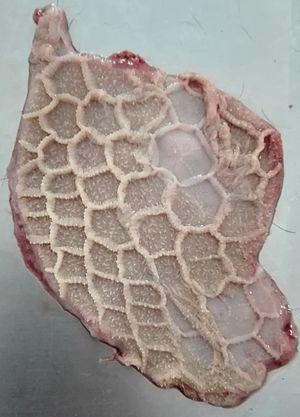
Paroi du réticulum (réseau) d'un impala
Le système de digestion des Ruminantia est très complexe et est constitué de plusieurs pré-estomacs et de la caillette. Le réticulum ou réseau, appelé aussi bonnet, est le second pré-estomac. Il contrôle la sortie des matières venant de la panse, le premier estomac, vers celui du feuillet, le troisième. Les particules pouvant passer ne doivent pas mesurer plus d'1 ou 2 mm.